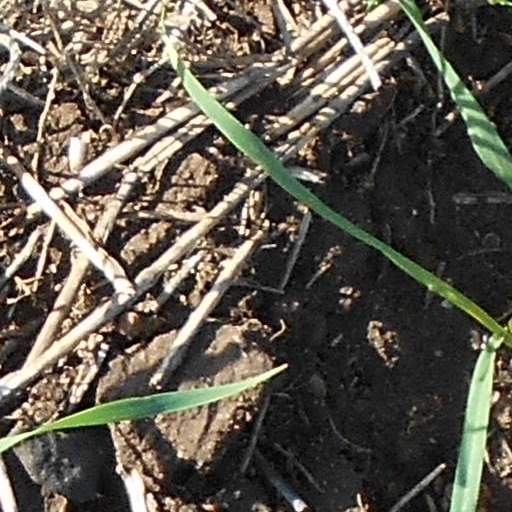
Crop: wheat